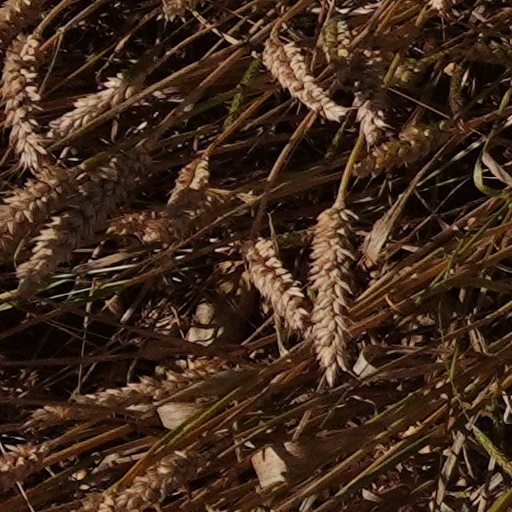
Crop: wheat